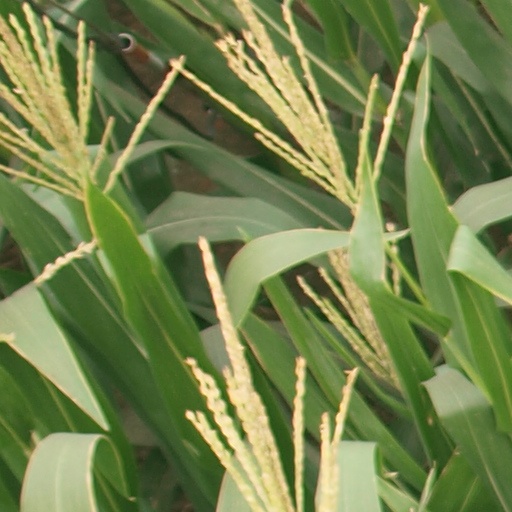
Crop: maize; corn